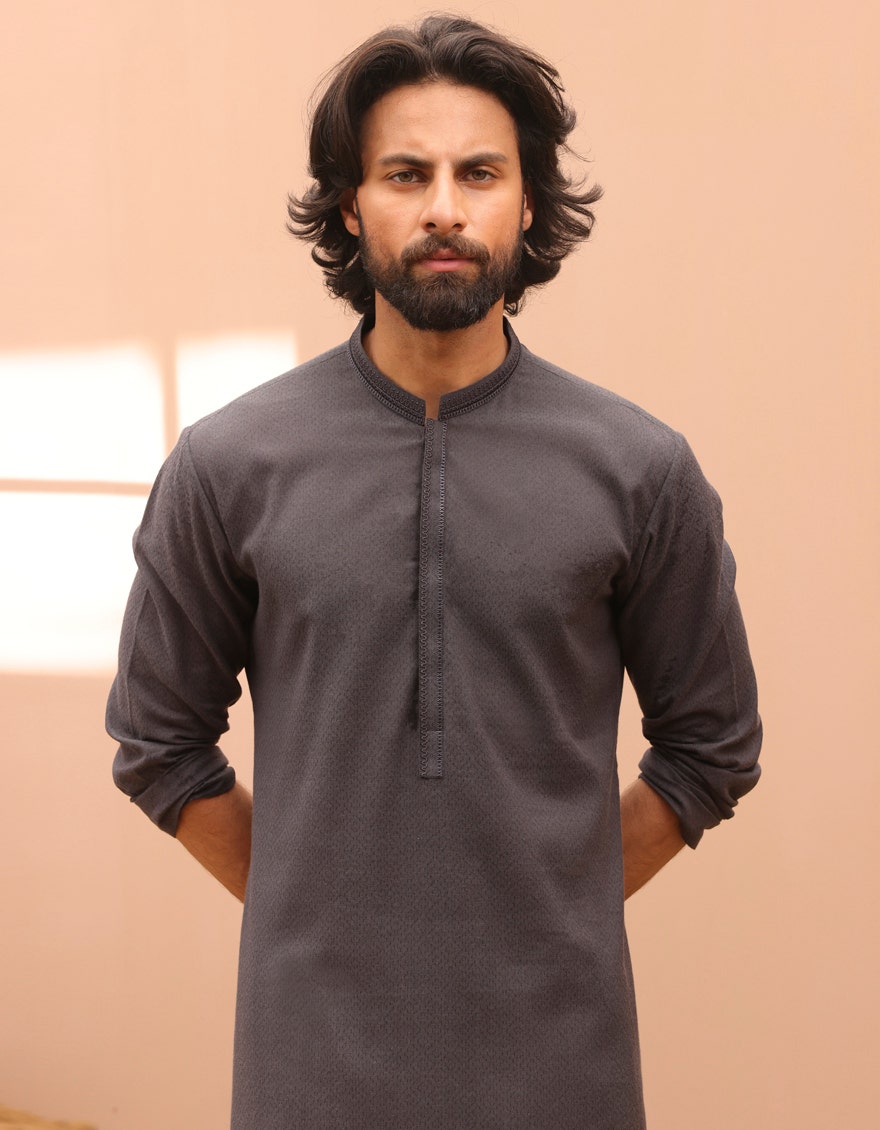
charcoal kurta